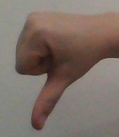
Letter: waw